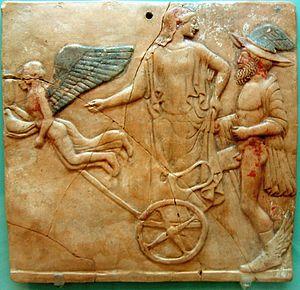
Dans la mythologie grecque, Aphrodite est la déesse de l'Amour dans son acception la plus large.